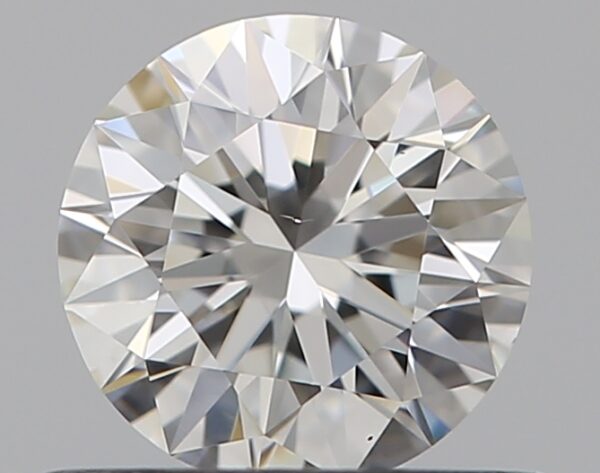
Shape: round
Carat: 0.5
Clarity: VS2
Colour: H
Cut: EX
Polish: EX
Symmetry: EX
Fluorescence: M
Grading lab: GIA
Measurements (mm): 5.09 x 5.11 x 3.16